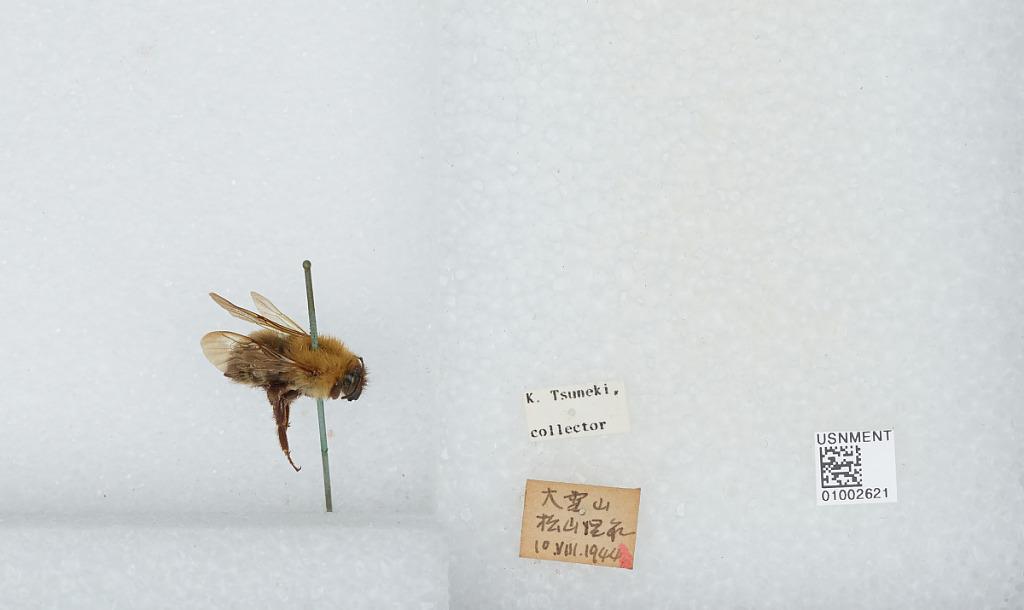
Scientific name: Bombus (Diversobombus) diversus Smith
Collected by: K. Tsuneki
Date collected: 1944-8-10
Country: Japan
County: Daisetsuzan